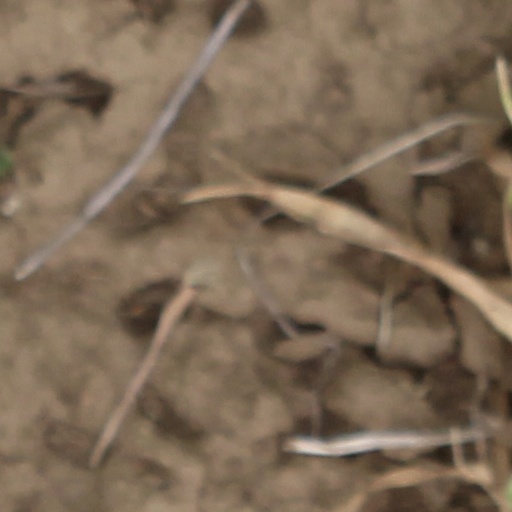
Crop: wheat